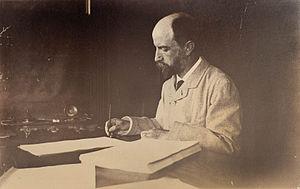
Henry Brooks Adams est un romancier et historien américain.